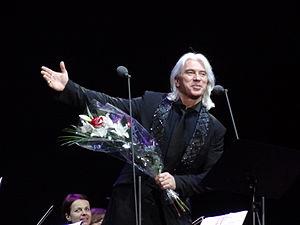
Dmitri Aleksandrovitch Khvorostovski est un baryton soviétique puis russe, né le 16 octobre 1962 à Krasnoïarsk en Union soviétique et mort à Londres le 22 novembre 2017.